Medo-Persian conflict

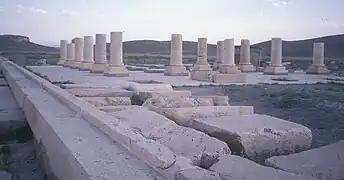
Ruins of the ancient palace of Cyrus in Pasargadae. The palace, according to Strabo, would have been built in Pasargadae as a memorial to Cyrus' victory under Astyages.

Cyrus's conquest of Media brought about a profound shift in the geopolitical situation across the Ancient Near East. Media was governed by a Persian governor, and taxes were collected as in any conquered territory. Ecbatana, due to its strategic importance in dominating Central Asia, became one of the capitals of the newly established Achaemenid Empire. The Persians adopted the Median system of state administration, which in turn contained many features of the Assyrian system. In the Achaemenid Empire, Media retained its privileged position, ranking second only to Persia itself. Part of the Median nobility maintained their privileged status under Cyrus and also under his successors. The Greeks, Jews, Egyptians, and other peoples of the ancient world often referred to the Persians as "Medes" and seemed to consider Persian history as a continuation of Median history.